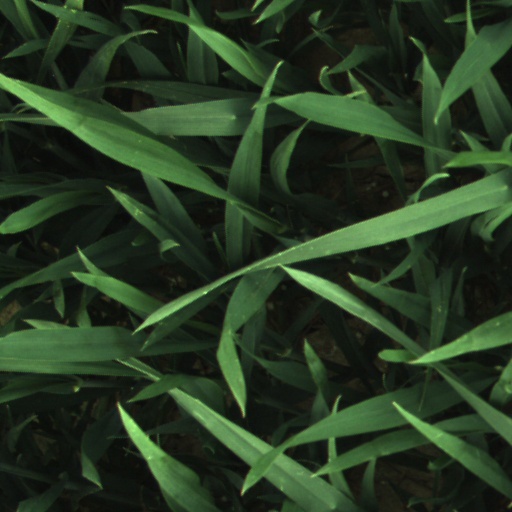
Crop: wheat